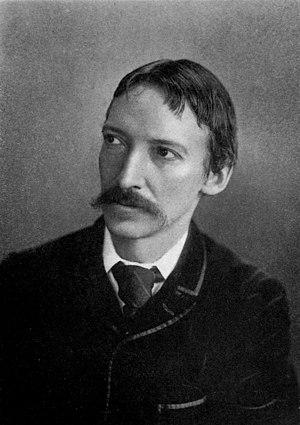
Robert Louis Stevenson /ˈɹɒbət ˈluɪs ˈstiːvənsən/, né le 13 novembre 1850 à Édimbourg et mort le 3 décembre 1894 à Vailima, est un écrivain écossais et un grand voyageur, célèbre pour ses romans L'Île au trésor, L'Étrange Cas du docteur Jekyll et de M. Hyde et pour son récit Voyage avec un âne dans les Cévennes.